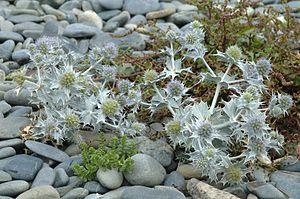
Eryngium maritimum - Les Rosaires-France juillet 2004 - plante
Le Panicaut maritime est une plante herbacée de la famille des Apiacées. Cette espèce florale est une des plus emblématiques des littoraux français, en particulier des côtes sableuses mais elle régresse en raison de la surfréquentation littorale, ce qui explique que le Conservatoire du littoral en a fait son emblème.